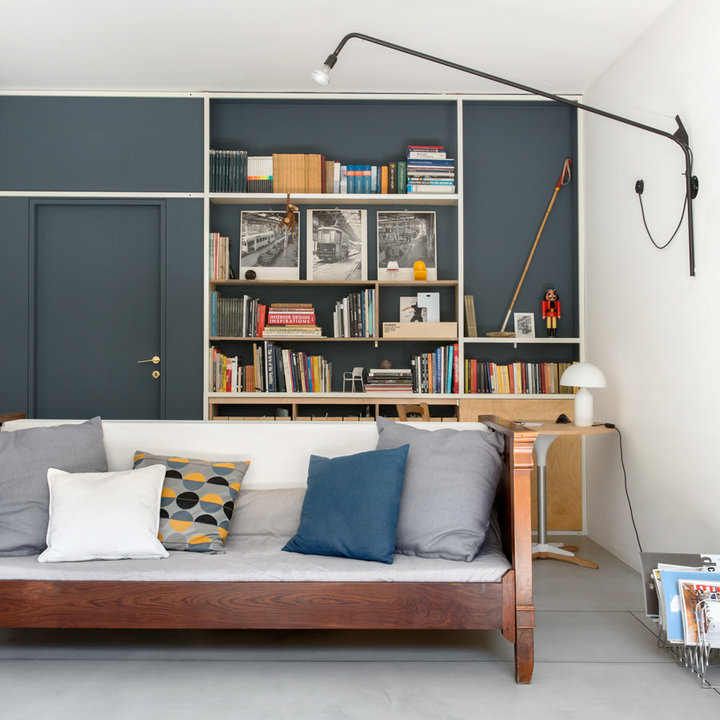
Style: Industrial